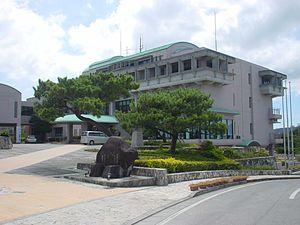
Ginoza est un village du district de Kunigami, situé dans la préfecture d'Okinawa, au Japon. Son nom okinawaïen est Jinuza.